Naruo - Mukogawajoshidai-Mae Station

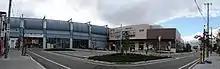
Area around the station

Between 2009 and 2017, the station gradually moved from surface level to an elevated structure. The westbound tracks were elevated in 2015 while the eastbound tracks were completed in 2017.